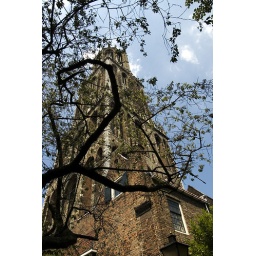
The beautiful Dom tower in Utrecht, shot from below a tree on a sunny day.